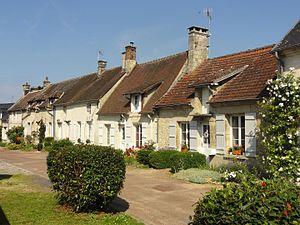
Rue des Abbesses.
L’abbaye de Saint-Jean-aux-Bois est une ancienne abbaye située dans l'actuel département français de l'Oise, en forêt de Compiègne, sur la commune de Saint-Jean-aux-Bois. Elle est fondée en 1152 par la reine Adélaïde de Savoie afin d'y établir une communauté de sœurs bénédictines vivant sous la règle de Cluny. La veuve du roi de France Louis VI achète à cet effet des terres et l'ancienne maison royale de Cuise que son époux et Philippe Iᵉʳ avaient données au prieuré de Béthisy-Saint-Pierre. La construction du couvent commence sans doute peu après la fondation, mais le chantier de l'église se déroule au cours des années 1220 seulement.